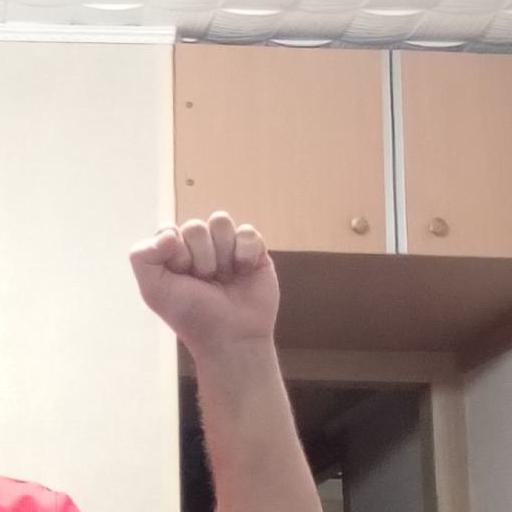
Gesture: fist